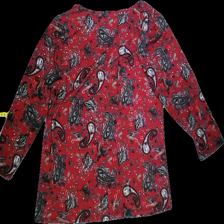
View: back
Type: Blouse
Category: Ladies
Brand: Isolde
Colors: Multicolor, Red, Black, White, Beige
Material: 95%polyester 5%elastane
Pattern: Floral print
Cut: Regular, C-collar
Size: M
Season: All
Trend: No trend
Stains: No
Price range: 50-100
Recommended usage: Reuse